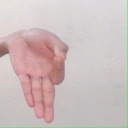
अक्षर: ज्ञ